Freedom of religion by country

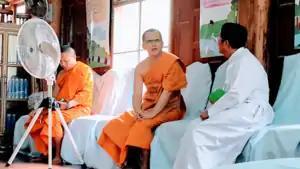
A Theravada Buddhist monk speaking with a Catholic priest, Thailand

The status of religious freedom around the world varies from country to country. States can differ based on whether or not they guarantee equal treatment under law for followers of different religions, whether they establish a state religion (and the legal implications that this has for both practitioners and non-practitioners), the extent to which religious organizations operating within the country are policed, and the extent to which religious law is used as a basis for the country's legal code.